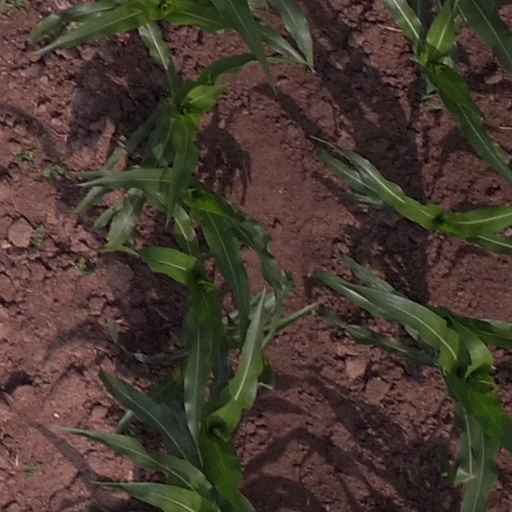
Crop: maize; corn